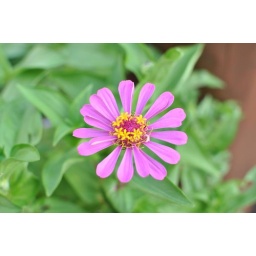
This flower is growing in our tomato plant pot.